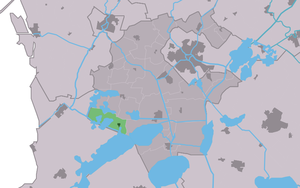
Gaastmeer est un village de la commune néerlandaise de Súdwest Fryslân, dans la province de Frise. Son nom en frison est De Gaastmar.